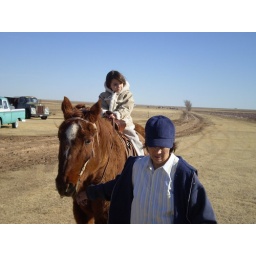
It's blue-hatted mother followed closely by young girl on a horse